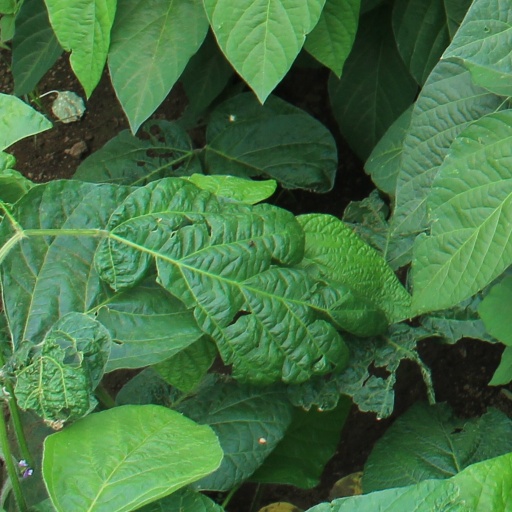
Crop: soybean